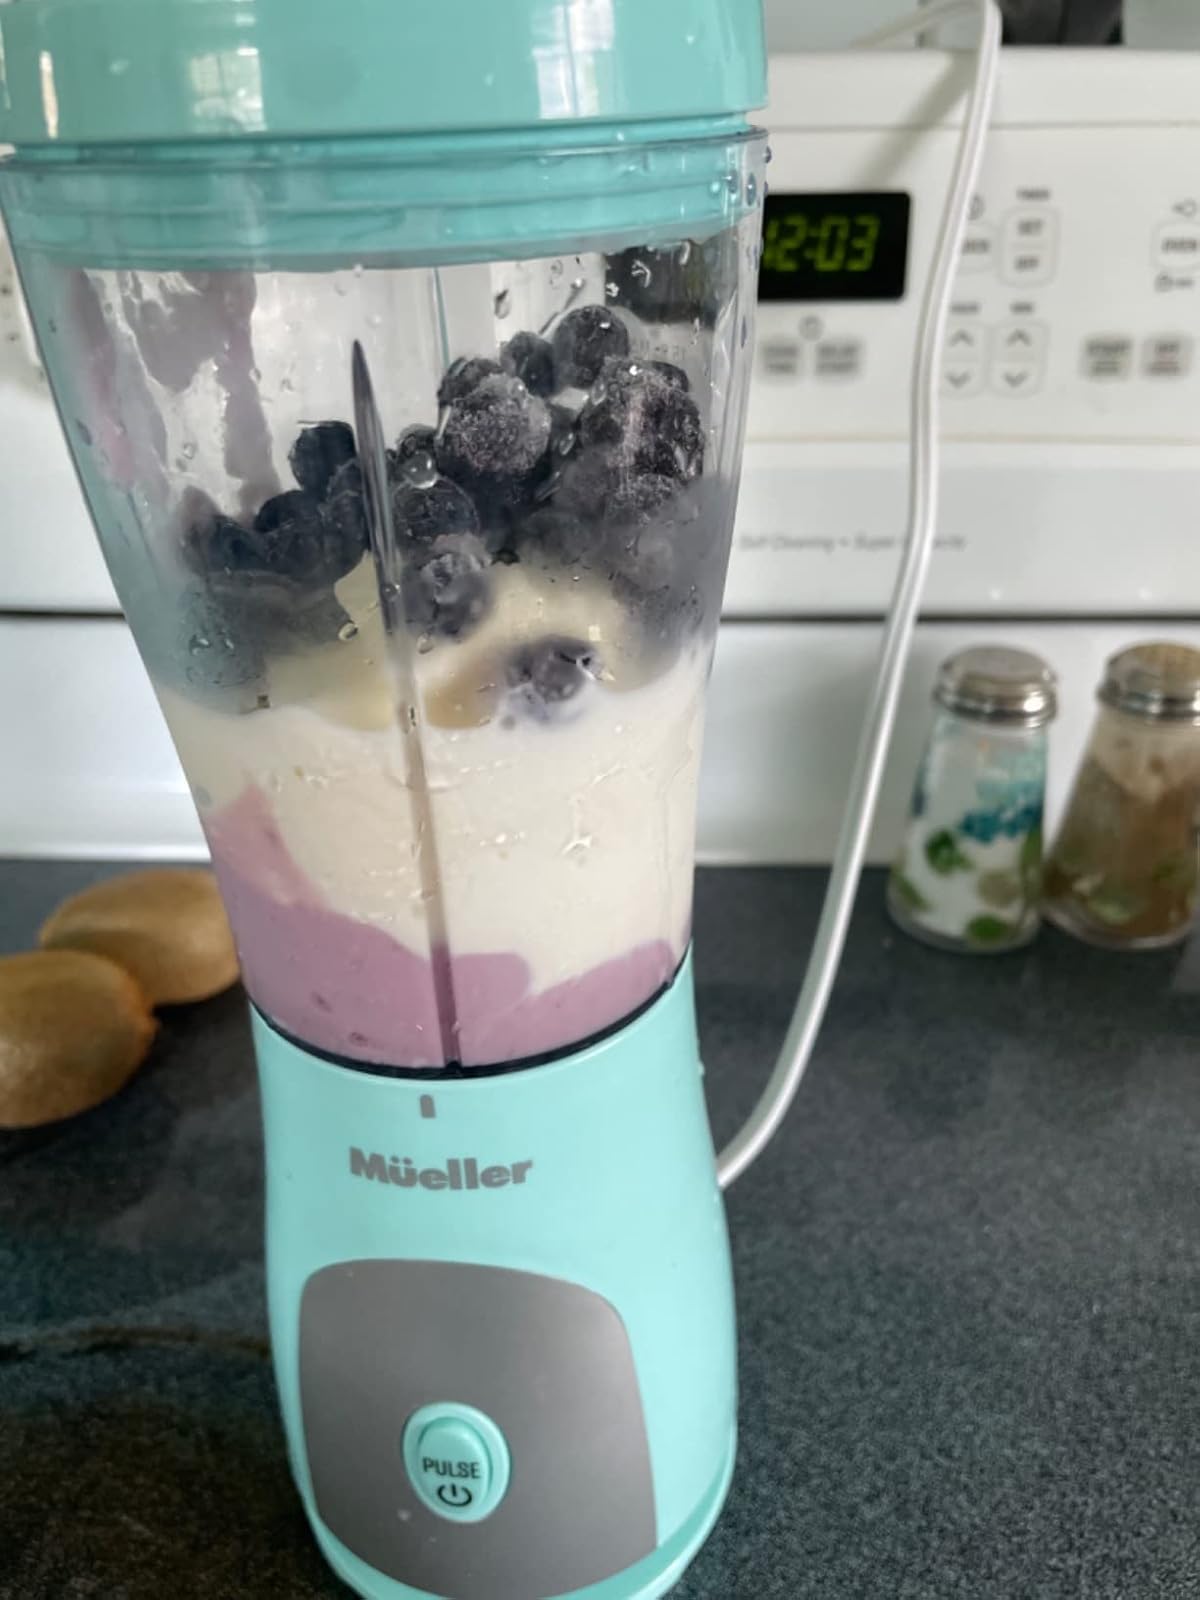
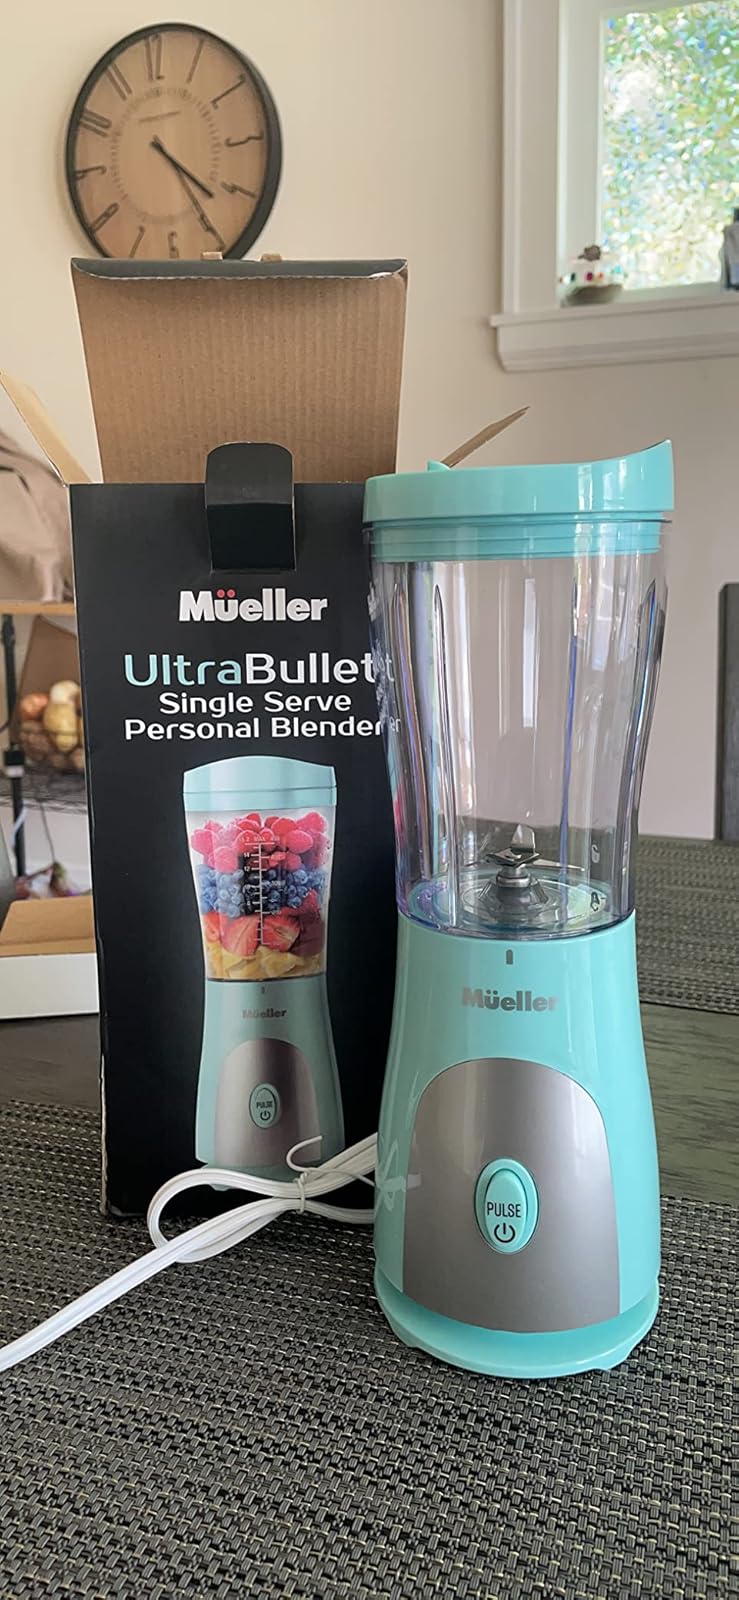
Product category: items_blender
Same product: yes